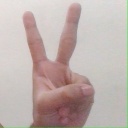
अक्षर: क